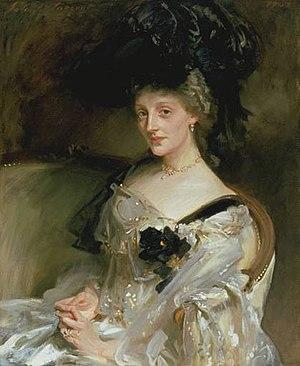
Sir William Agnew, 1ᵉʳ baronnet est un homme politique et un marchand d'art anglais. Thomas Agnew & Sons, son entreprise d'art londonienne à Mayfair est l'une des principales à Londres de 1860, jusqu'à sa fermeture en avril 2013, toujours avec sous la direction de la famille Agnew, et toujours connue sous le nom de "Agnew's Gallery", ou de manière plus informelle. "Agnew's".